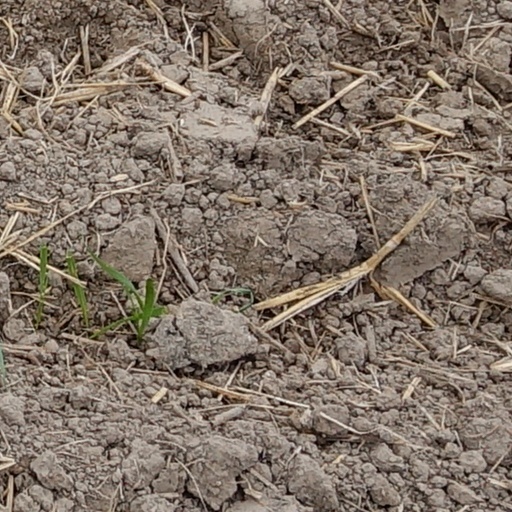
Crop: wheat